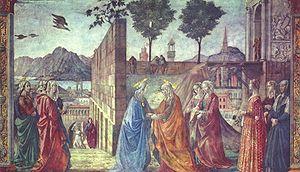
La représentation artistique de saint Jean-Baptiste est un thème majeur de l'iconographie chrétienne, Jean le Baptiste accompagnant le Christ au long des épisodes de sa vie. Il a été représenté de différentes manières au cours des époques, ainsi que pour illustrer les différents épisodes de sa vie.